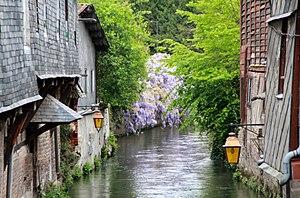
Canaux de Pont-Audemer
Pont-Audemer est une ancienne commune française située dans le département de l'Eure, en Normandie. Elle fait partie du parc naturel régional des Boucles de la Seine normande.